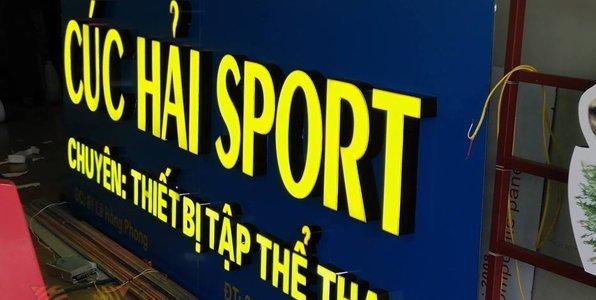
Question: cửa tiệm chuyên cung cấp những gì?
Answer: cửa tiệm chuyên cung cấp thiết bị tập thể thao